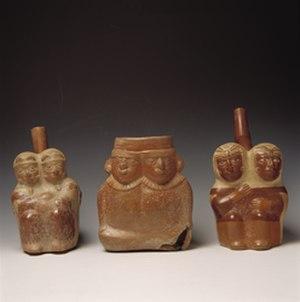
Chez les humains, l'appellation jumeaux siamois désigne communément les jumeaux fusionnés ; ce sont des jumeaux réunis par une partie de leur corps au cours du développement embryonnaire. Ils doivent leur nom à Chang et Eng Bunker, jumeaux fusionnés originaires du Siam réunis par le processus xiphoïde, exhibés en Amérique et en Europe durant le XIXᵉ siècle.